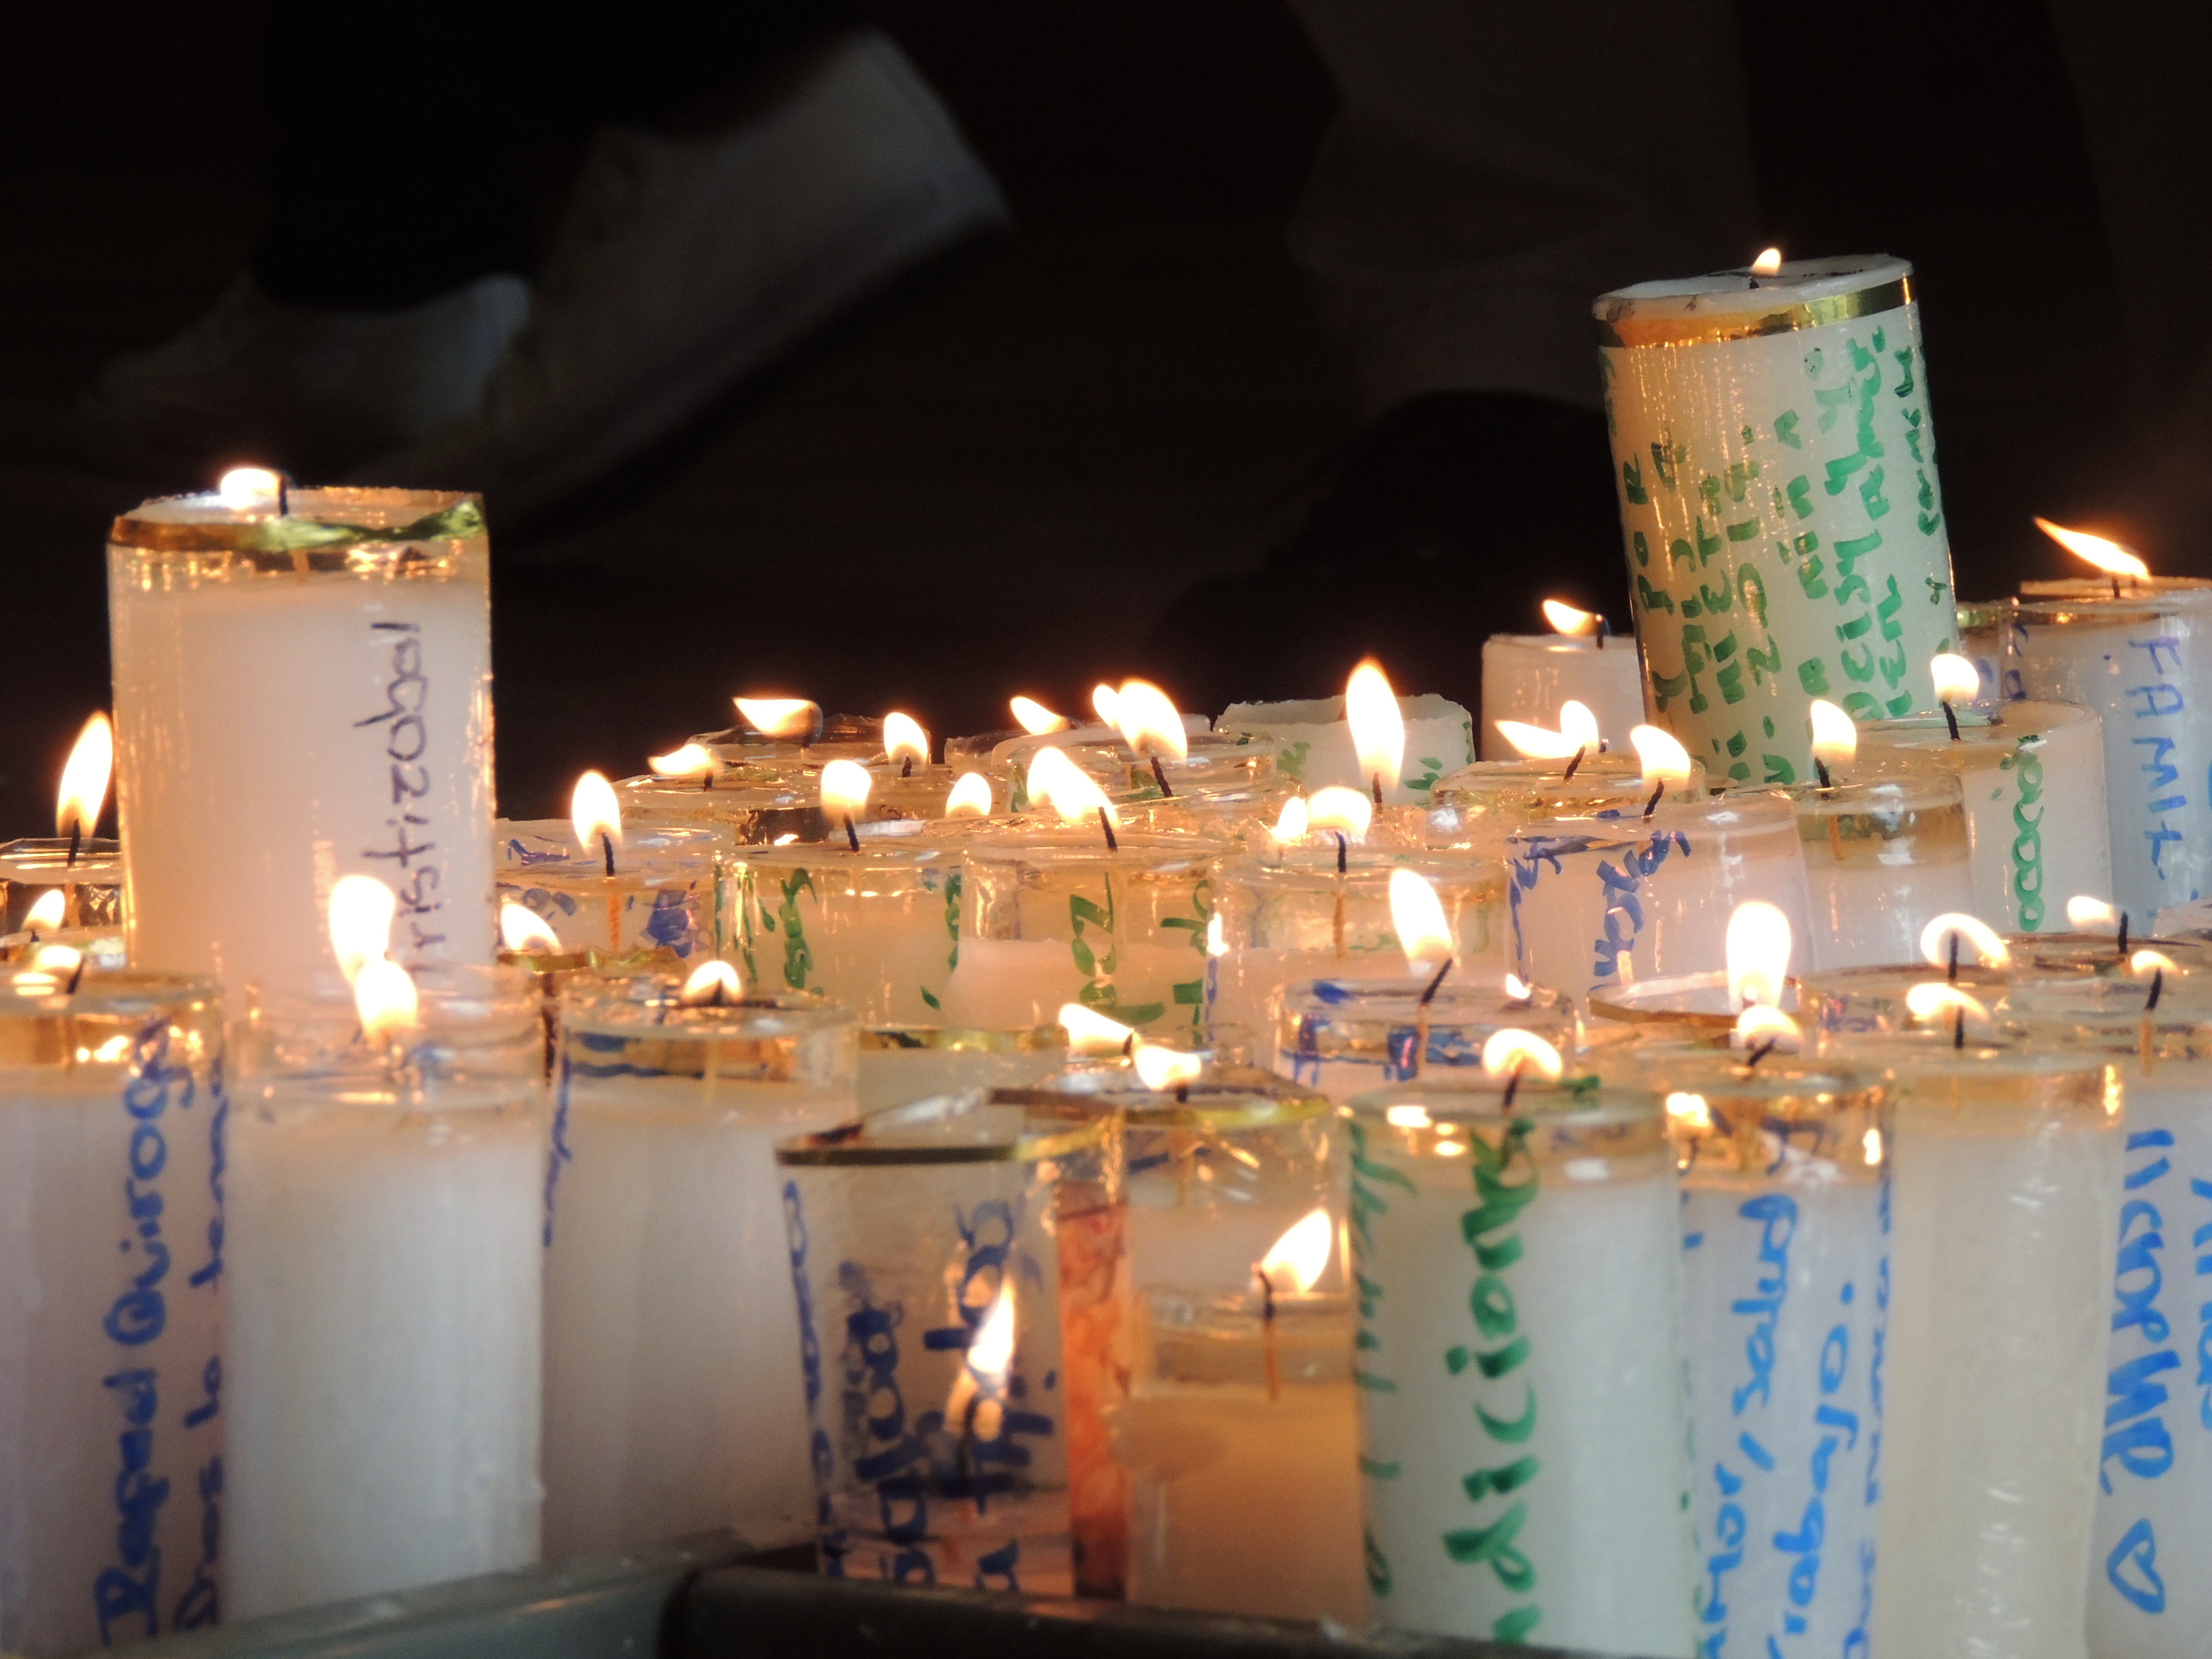
candle, lighting, light, interior design, ceremony